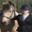
Label: horse